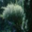
Label: willow_tree